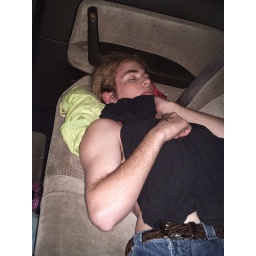
Shawn sleeping on the way home from fever in J-lo's car (sept 2005)